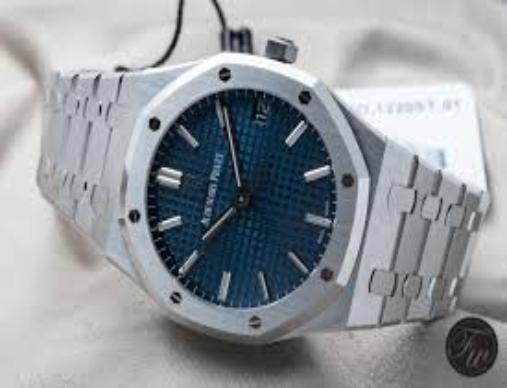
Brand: Audemars Piguet
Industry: Clothes